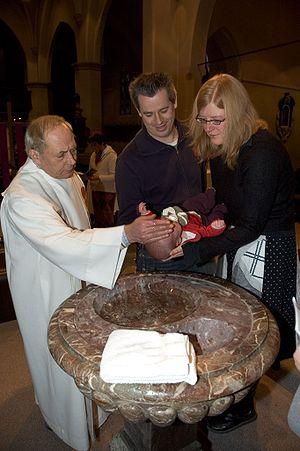
Le rite du baptême catholique est le premier des trois sacrements de l'initiation chrétienne, avec l'eucharistie et la confirmation. Pour les personnes ayant l'âge de raison, il est précédé d'une période de préparation, appelée catéchuménat, au cours de laquelle le futur baptisé, le catéchumène, découvre la foi pour laquelle il demande le baptême. Pour les nouveau-nés, les parents suivent une préparation au baptême qui les aide à comprendre le sens de ce sacrement. Pour les adultes, le baptême proprement dit a souvent lieu au cours de la veillée de Pâques.